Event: Ecuador Earthquake
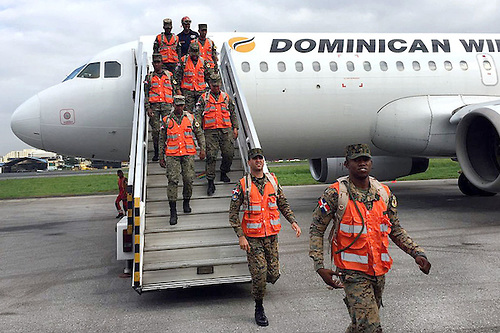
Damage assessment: no_damage